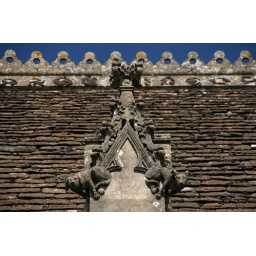
Stone roof guardians at Tyntesfield house in North Somerset.